Brainwashing

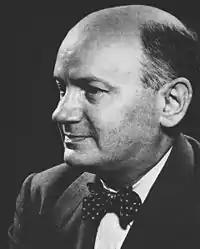
Joost Meerloo

In the 1970s and 1980s, the anti-cult movement applied the concept of brainwashing to explain religious conversions to some new religious movements (NRMs) and other groups that they considered cults. News media reports tended to accept their view and social scientists sympathetic to the anti-cult movement, who were usually psychologists, revised models of brainwashing. While some psychologists were receptive to the concept, most sociologists were skeptical of its ability to explain conversion. Some critics of Mormonism have accused it of brainwashing.